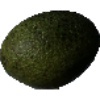
Label: Avocado 1